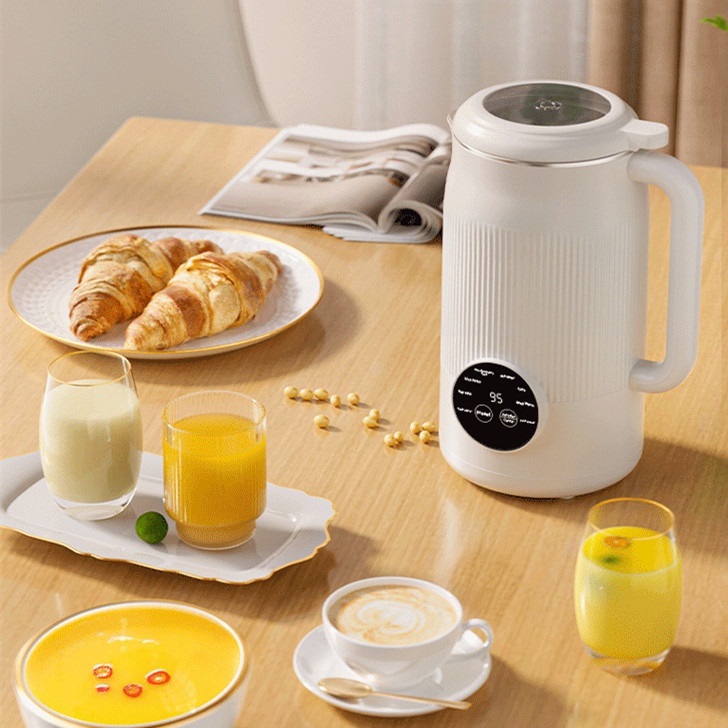
Home Juice & Blend Machine
Overview: Convenient operation, easy to clean. Antislip bottom pad for stable standing. Functions for chopping, grinding and mixing. Intelligent control panel, fully automatic operation. Our fully automatic soy milk maker will allow you to enjoy fresh soy milk at anytime. Function Keys: wet and dry beans, corn juice, cereal milk, fruit and vegetable, among others. It can be used for soy, rice & bean milks, porridge, baby & convalescent foods, juice, Insulation, clean, boil water among others. Product information: Heating Method: chassis heating Color: beige White Rated Voltage: 110V-220V Body material: Plastic Specifications: 4-5 people Rated Power: 800W Operation mode: Touch Product Size: 205*200 * 325MM Rated frequency: 50HZ-60HZ Capacity: 1200ML Packing list: Juice machine * 1 Product Image:
Brand: BGHOSH STORE
Category: Home & Garden > Kitchen & Dining > Kitchen Appliances > Soy Milk Makers